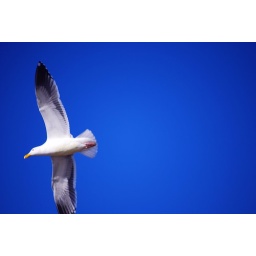
Just in time to snapshot the seagull flying on and over the water at Jack London Square, Oakland, CA.